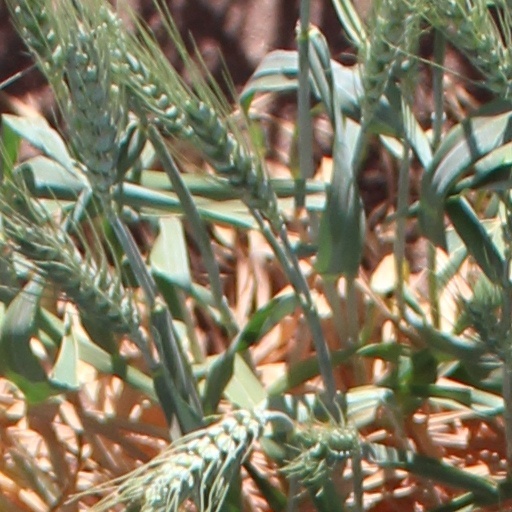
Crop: wheat